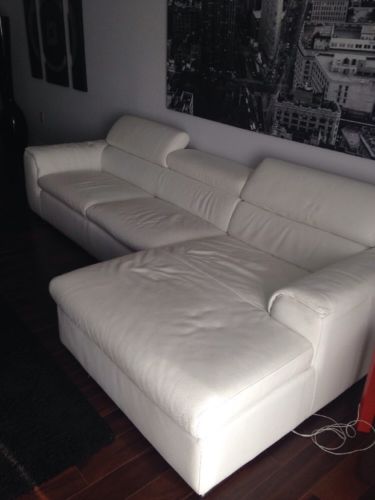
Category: sofa